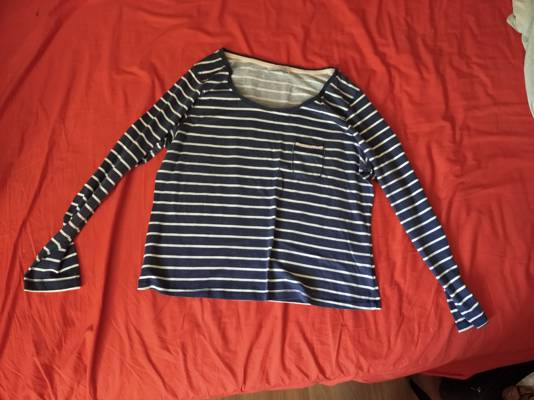
Waste category: clothes